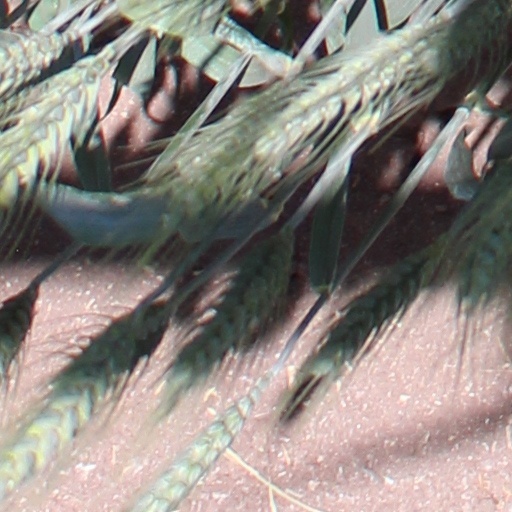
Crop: wheat